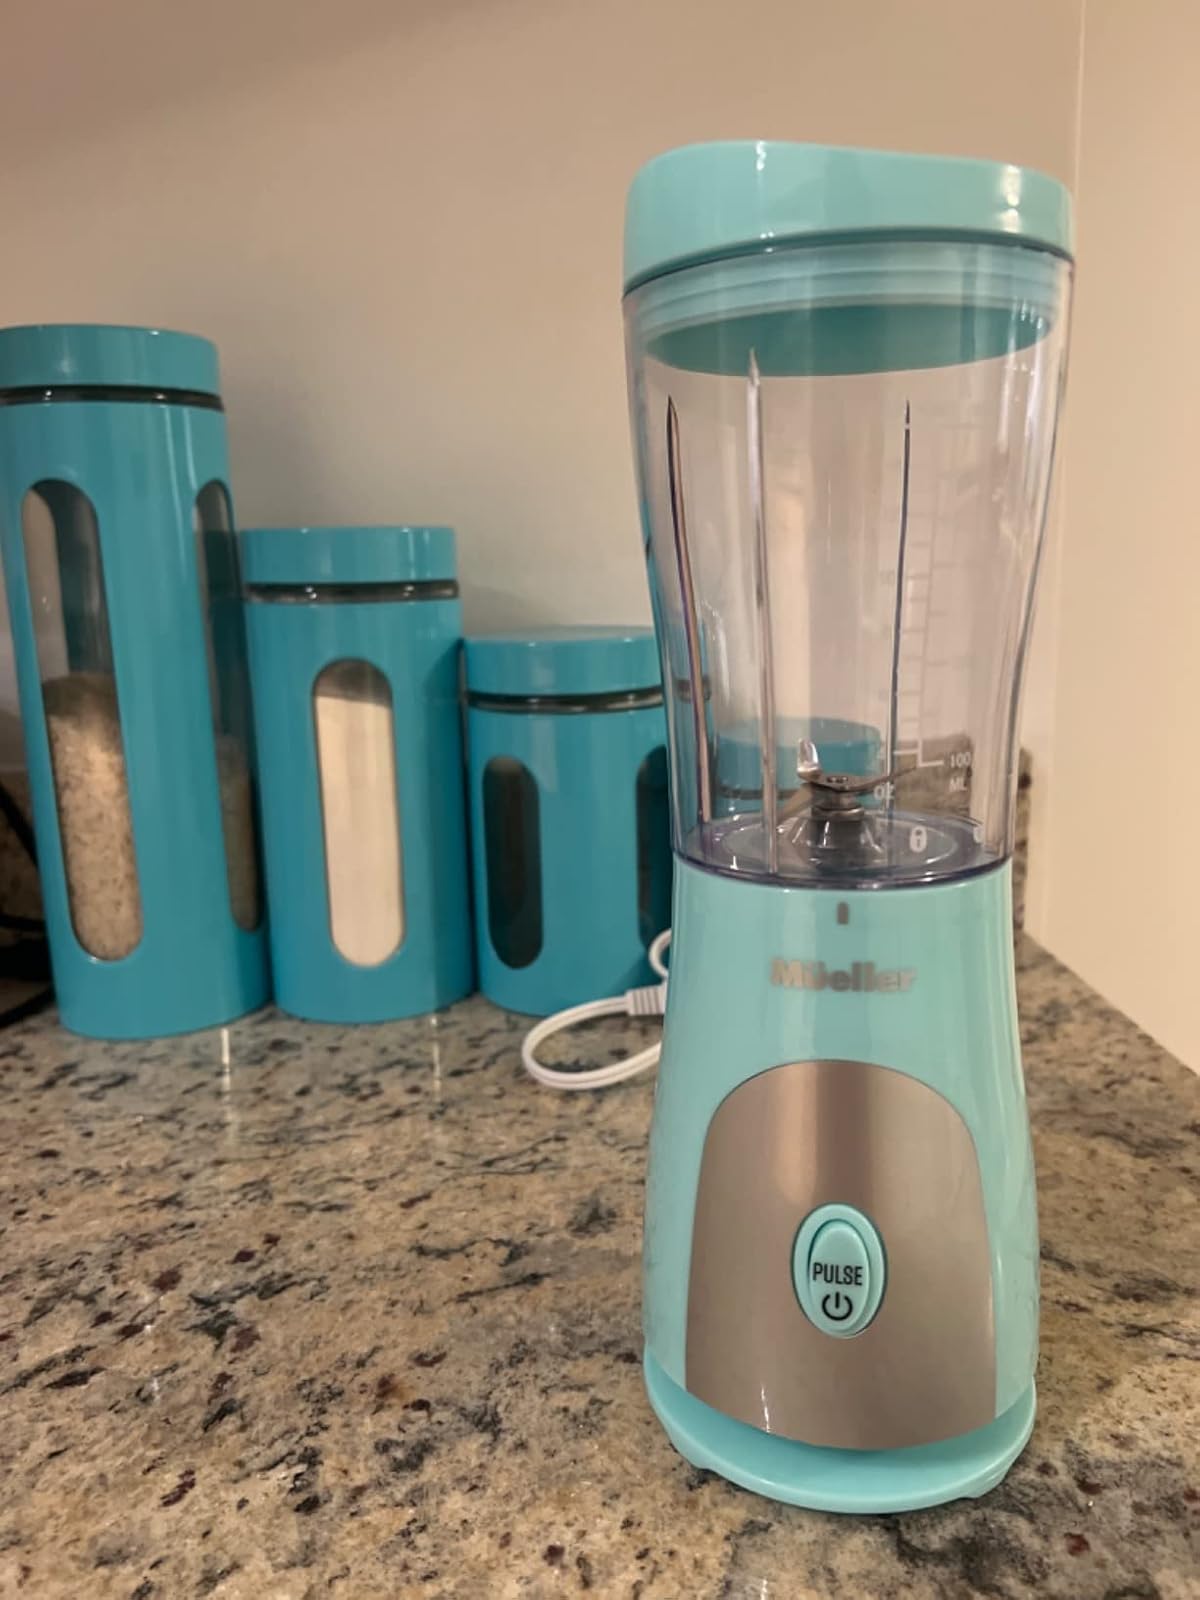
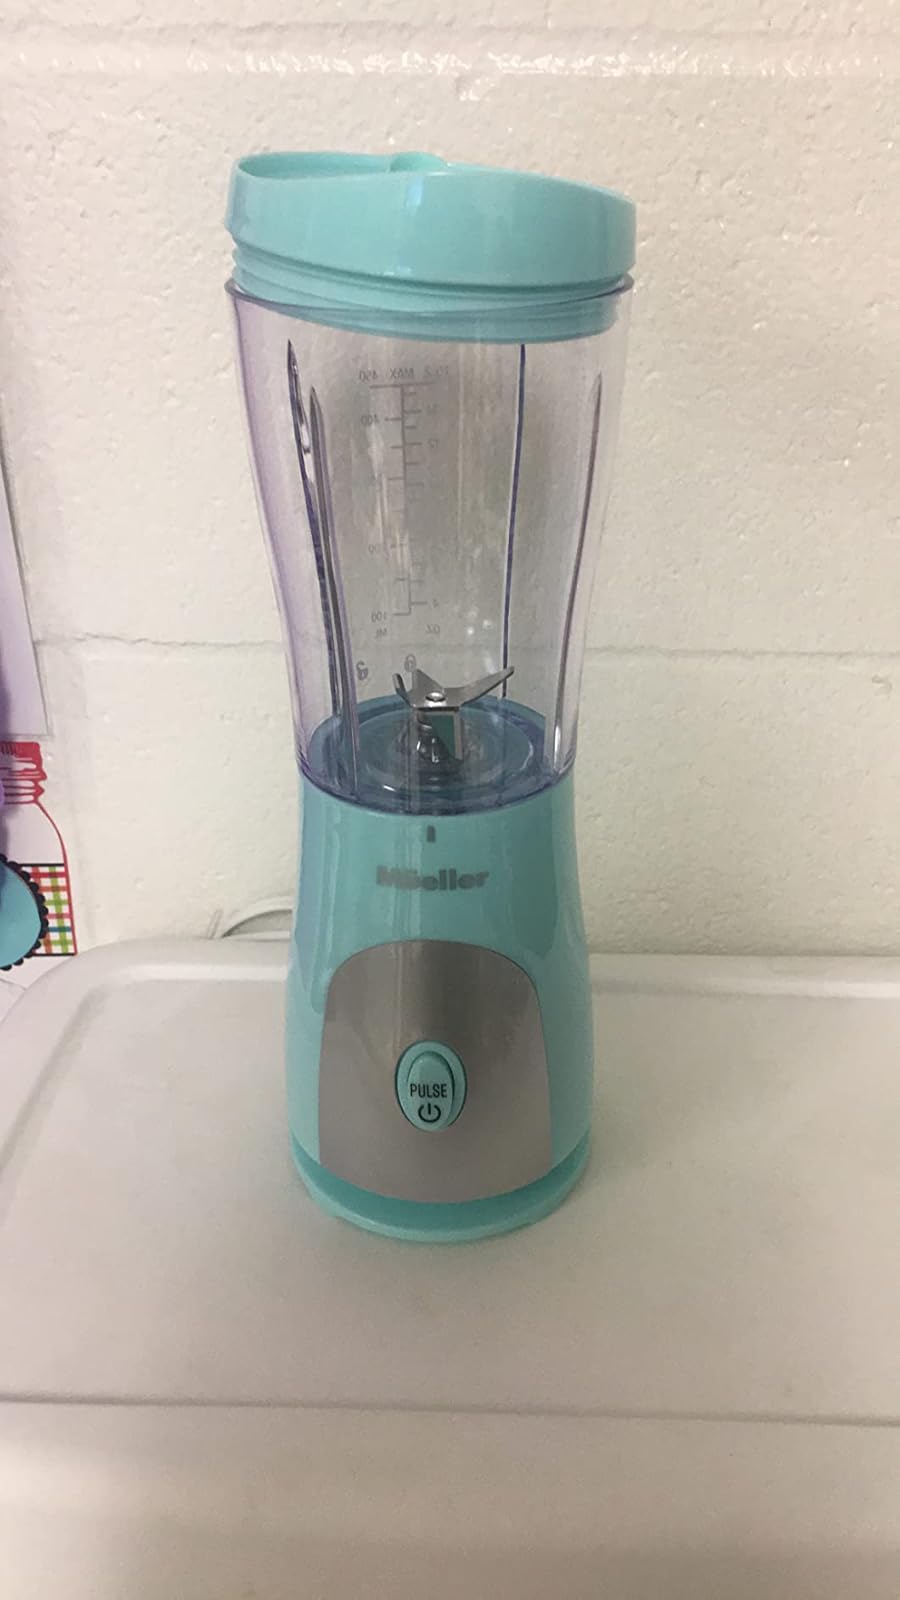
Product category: items_blender
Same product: yes